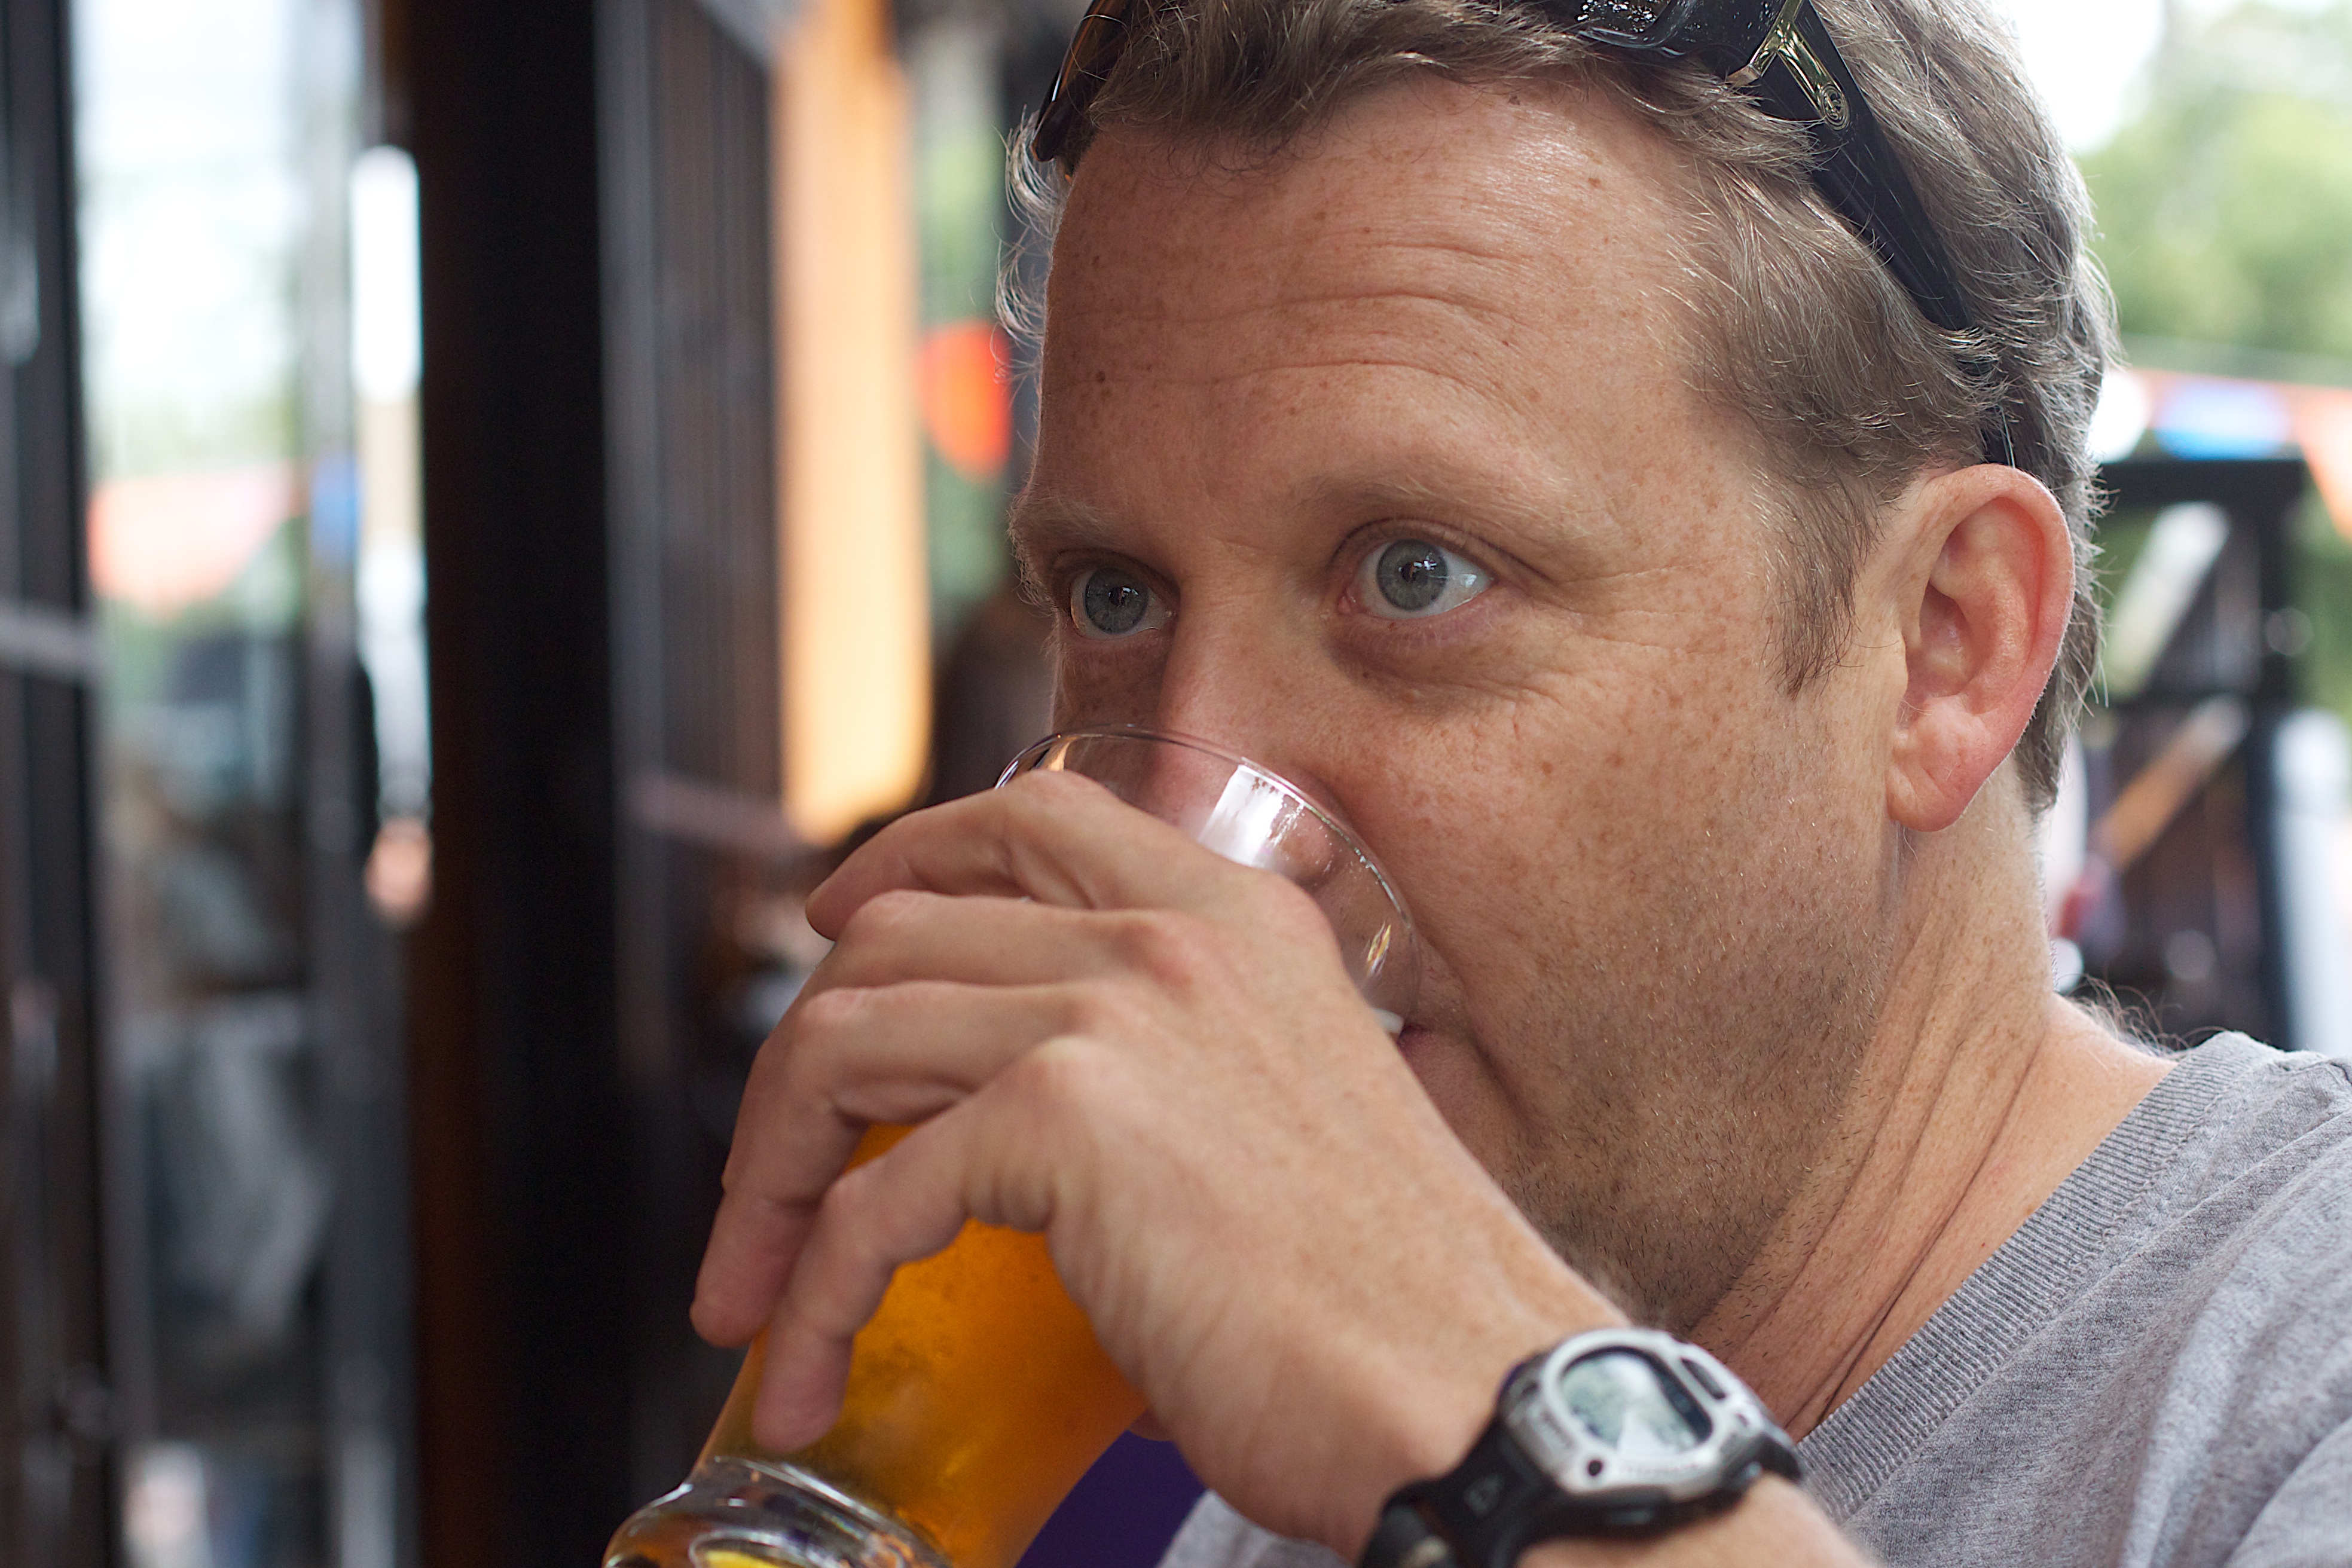
man, person, hair, male, hairstyle, eating, head, sense, facial hair